Stina, Vinnytsia Oblast

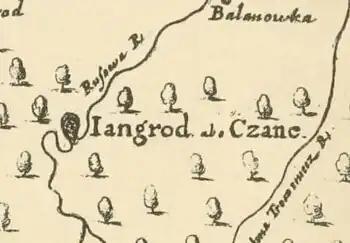
Jangorod or Chorne on the maps of XVII century

Around 1734, Chaliy Sava and his squad took part in the Haydamak uprising on the side of the centurion (or colonel) Verlan (in Uman, he took the oath of allegiance to Russia in the person of Colonel Polanovsky, who was sent to Podillia to support the candidacy for the throne of the Polish-Lithuanian Commonwealth of Augustus III). At the head of the hundred soldiers he took the city of Stina (Polish: Ścianę), also Sharhorod, from which he took the property of the landowners, the nobles.